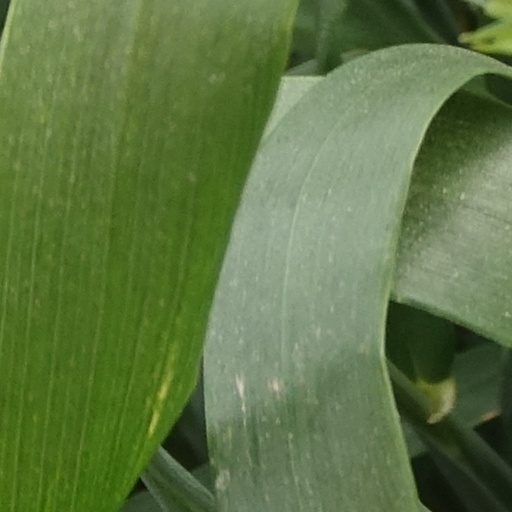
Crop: wheat